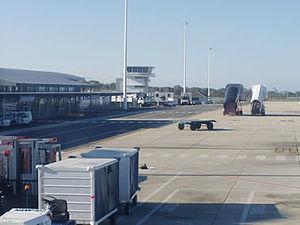
L'Aéroport international de Durban, précédemment nommé Aéroport Louis Botha est un aéroport qui desservait la ville de Durban, en Afrique du Sud.